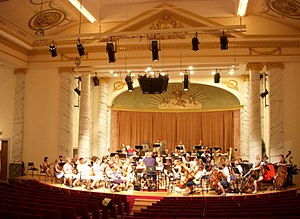
Cassels donation
Teaterscenen
Cassels donation eller Cassels er et koncerthus og et folkets hus på højderne over minesamfundet Grängesberg i Ludvika kommun, Dalarnas län i Sverige. Bygningen er opkaldt efter bankieren Sir Ernest Cassel og opført efter et projekt af arkitekt Agi Lindegren i 1898. Cassels donation indgår i Ekomuseum Bergslagen.